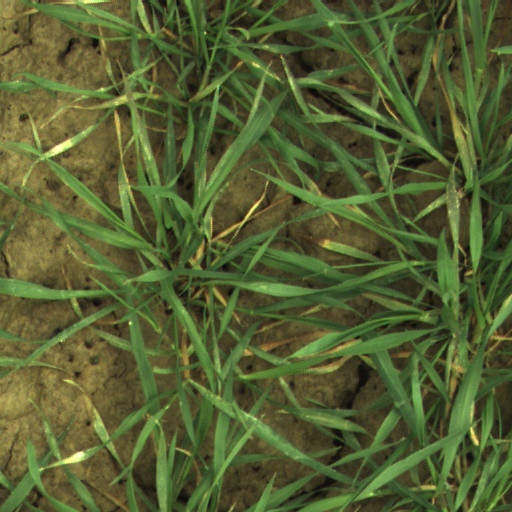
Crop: wheat